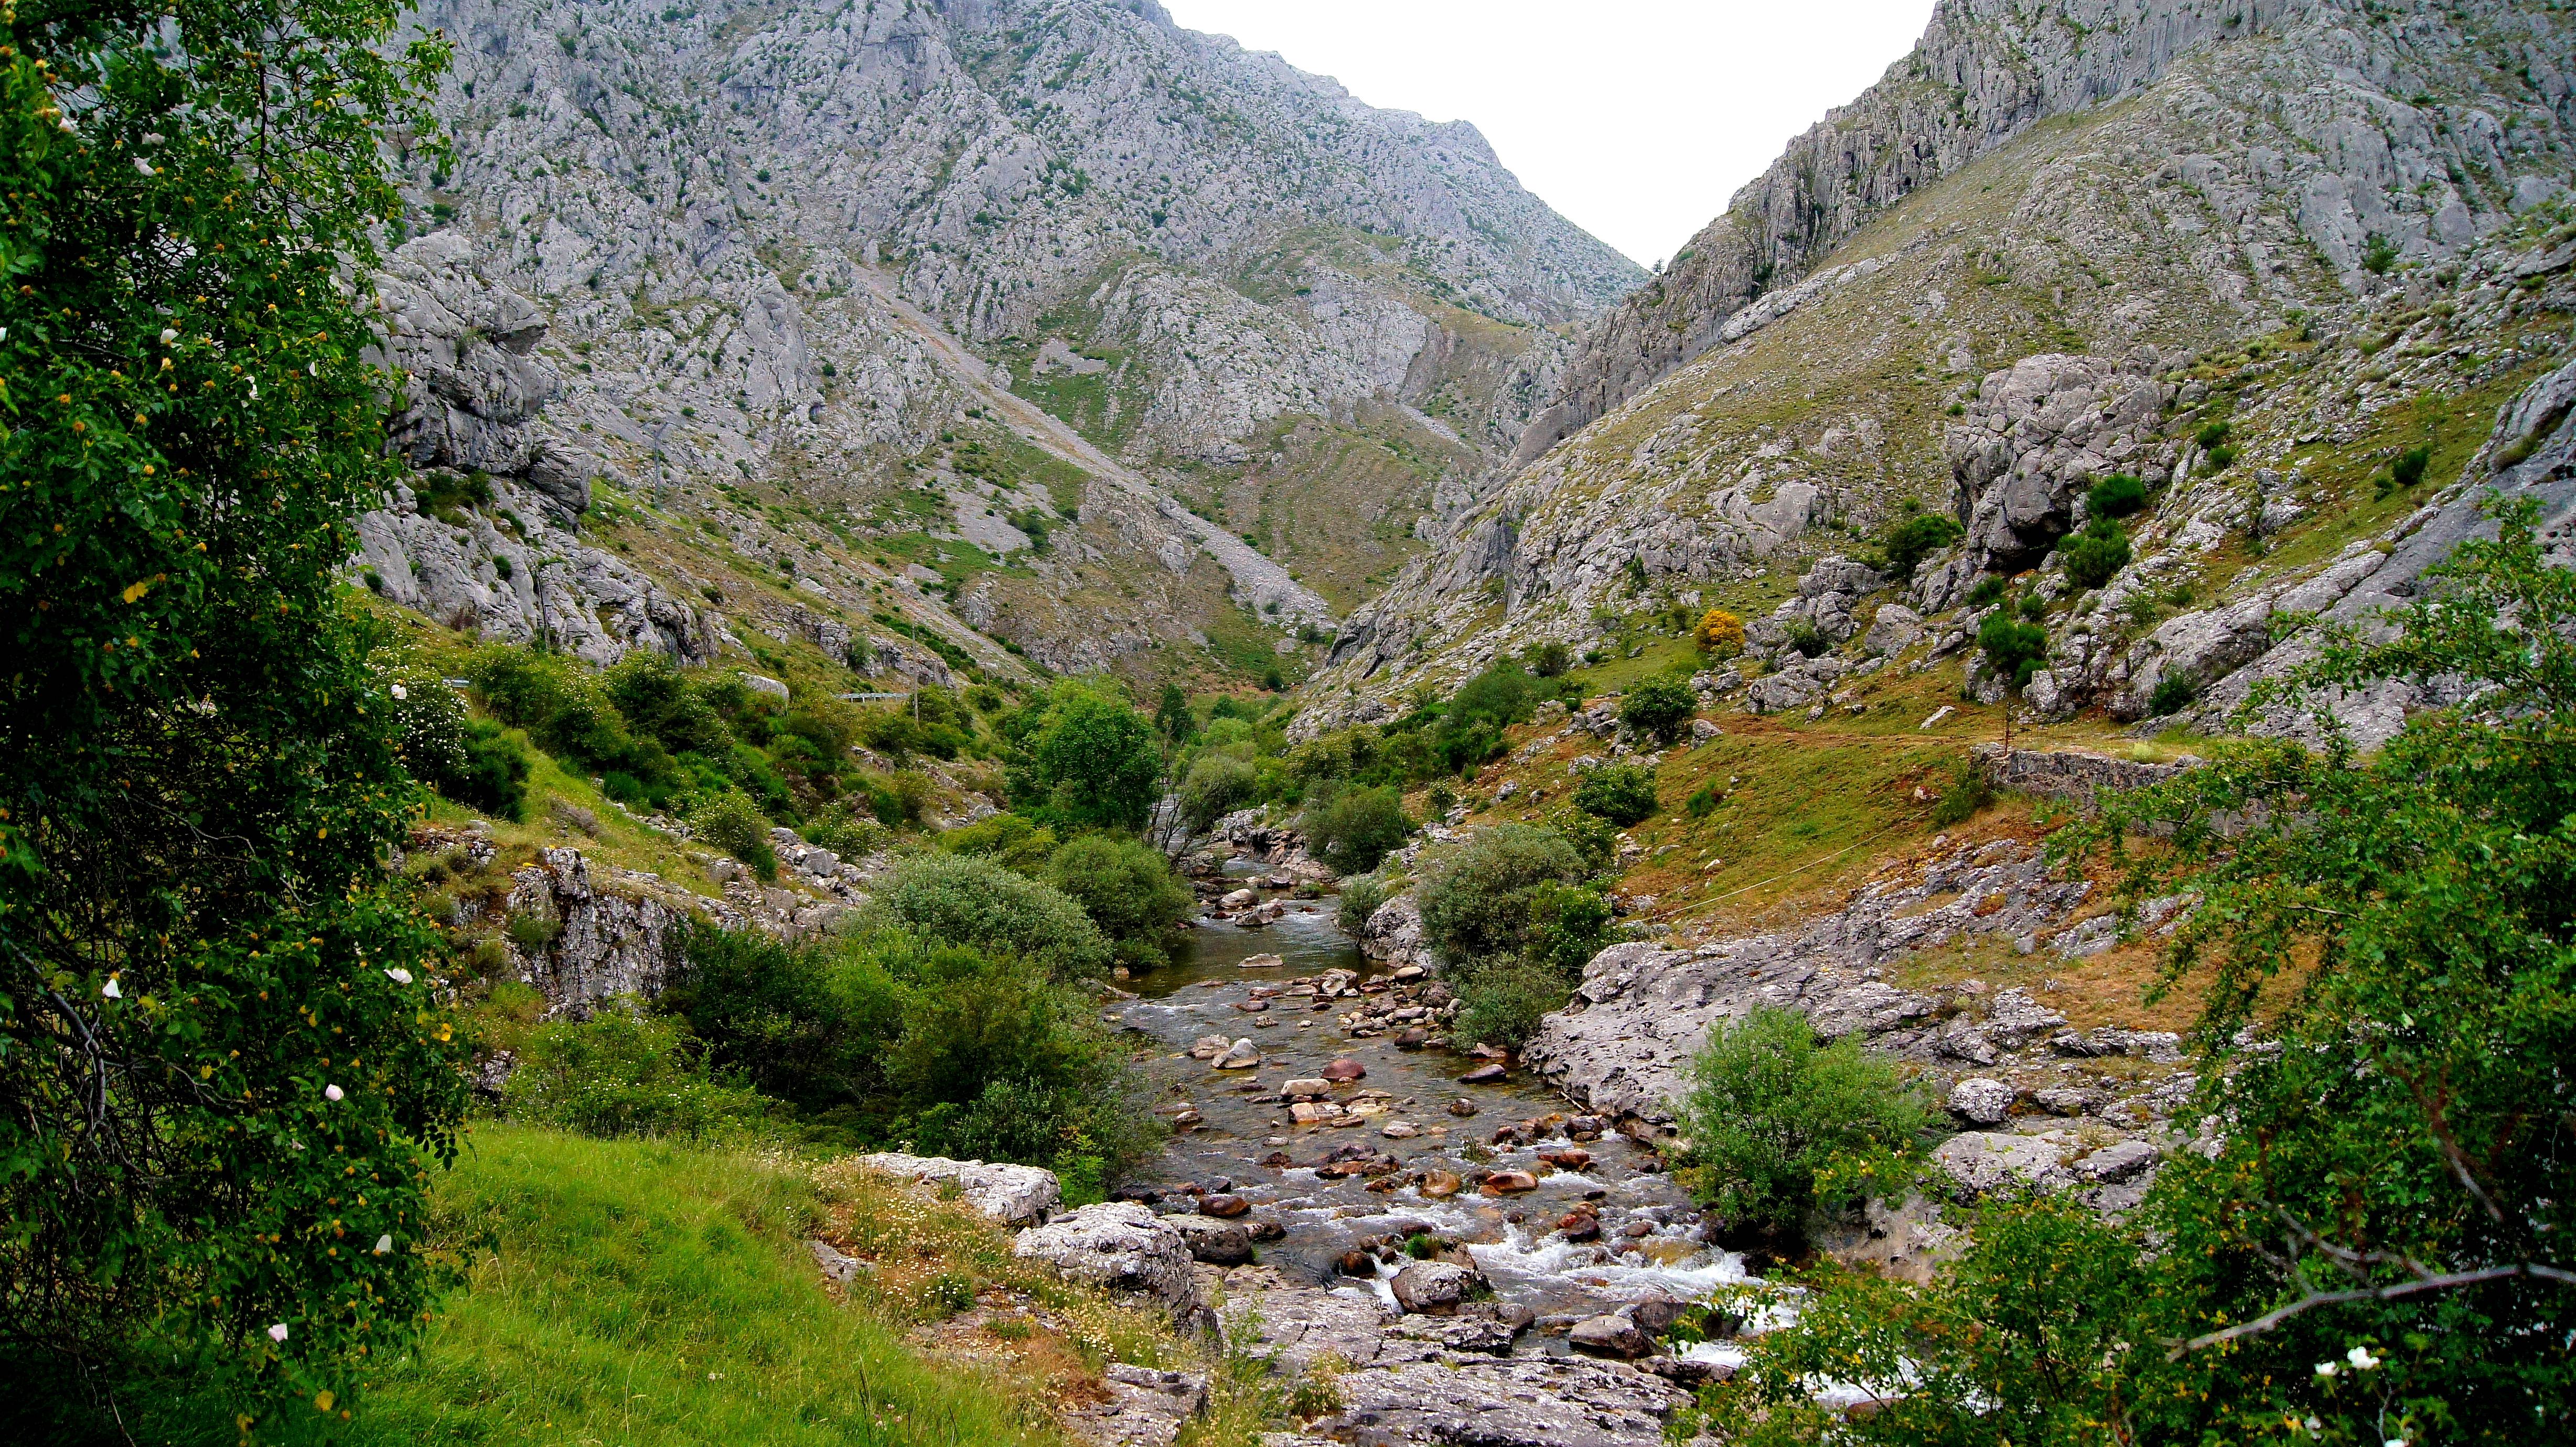
landscape, wilderness, mountain, trail, flower, adventure, valley, mountain range, canyon, ridge, spain, vegetation, ravine, plateau, leon, paisajes, espana, wadi, ggl1, gaby1, sonydt18250, sonyslta55, hocesdevegacervera, landform, mountain pass, geographical feature, mountainous landforms